Dancer's Image

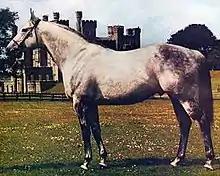
Dancer's Image at stud in Ireland

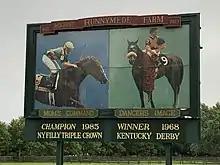
Billboard at Runnymede Farm in North Hampton, New Hampshire, featuring Dancer's Image

Dancer's Image (April 10, 1965 – December 26, 1992) was an American Thoroughbred racehorse who was the first winner in the history of the Kentucky Derby to be disqualified.